Snåsa Municipality

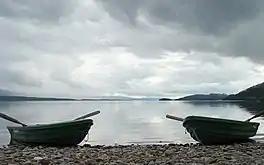
View of the lake Snåsavatnet

Snåsa is located about northeast of the city of Trondheim, and it borders Sweden to the southeast. Snåsa Municipality borders the municipalities of Overhalla, Grong, and Lierne in the north and east, and Steinkjer and Verdal in the west and south. The 6th largest lake in the country, Snåsavatnet, is partly located in the municipality. Other lakes include Andorsjøen, Bangsjøene, Grøningen, Holderen, and Store Øyingen. The Blåfjella–Skjækerfjella National Park covers a lot of the eastern part of the municipality. The highest point in the municipality is the tall mountain Skjækerhatten.